Ketef Hinnom scrolls

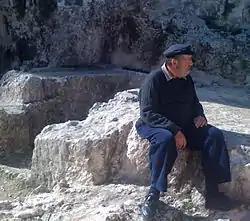
Gabriel Barkay at Ketef Hinnom

The 2004 team described the scrolls as "one of most significant discoveries ever made" for biblical studies. Apart from their significance for modern knowledge of the development of the Hebrew alphabet, the scrolls "preserve the earliest known citations of texts also found in the Hebrew Bible and ... the earliest examples of confessional statements concerning Yahweh." The reference to Yahweh as "Rebuker of Evil," found in later incantations and amulets associated with Israel, is evidence that these artifacts were also amulets.